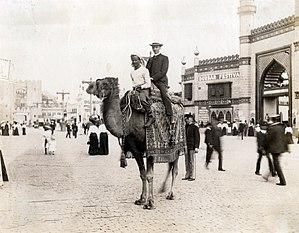
L'Exposition universelle de 1904 s'est tenue dans la ville américaine de Saint-Louis, en même temps que les Jeux olympiques.